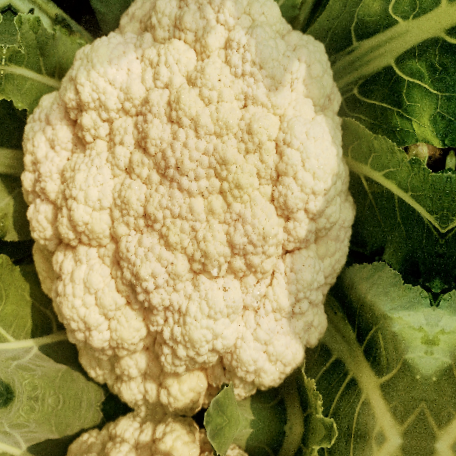
Label: Disease Free